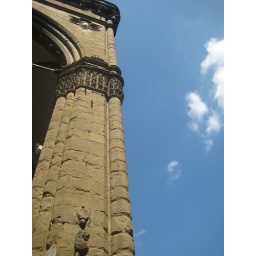
building in the sky